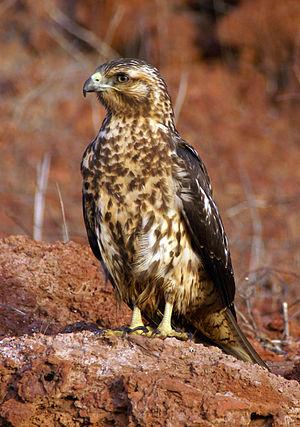
La Buse des Galapagos est une espèce de rapaces diurnes de la famille des Accipitridae.